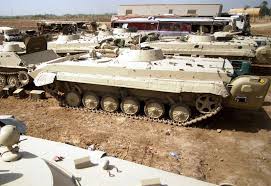
Label: BMP